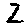
Label: 2